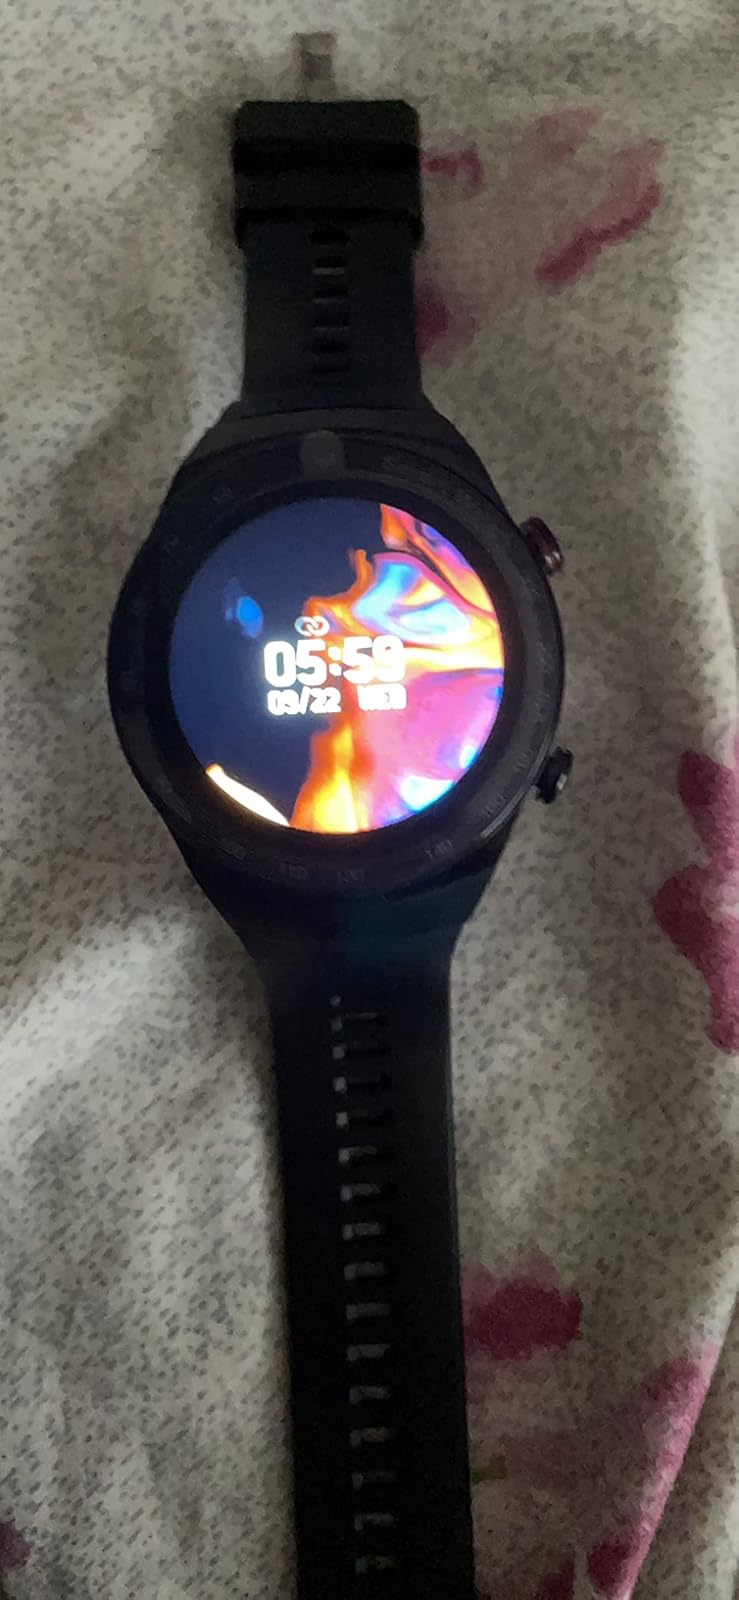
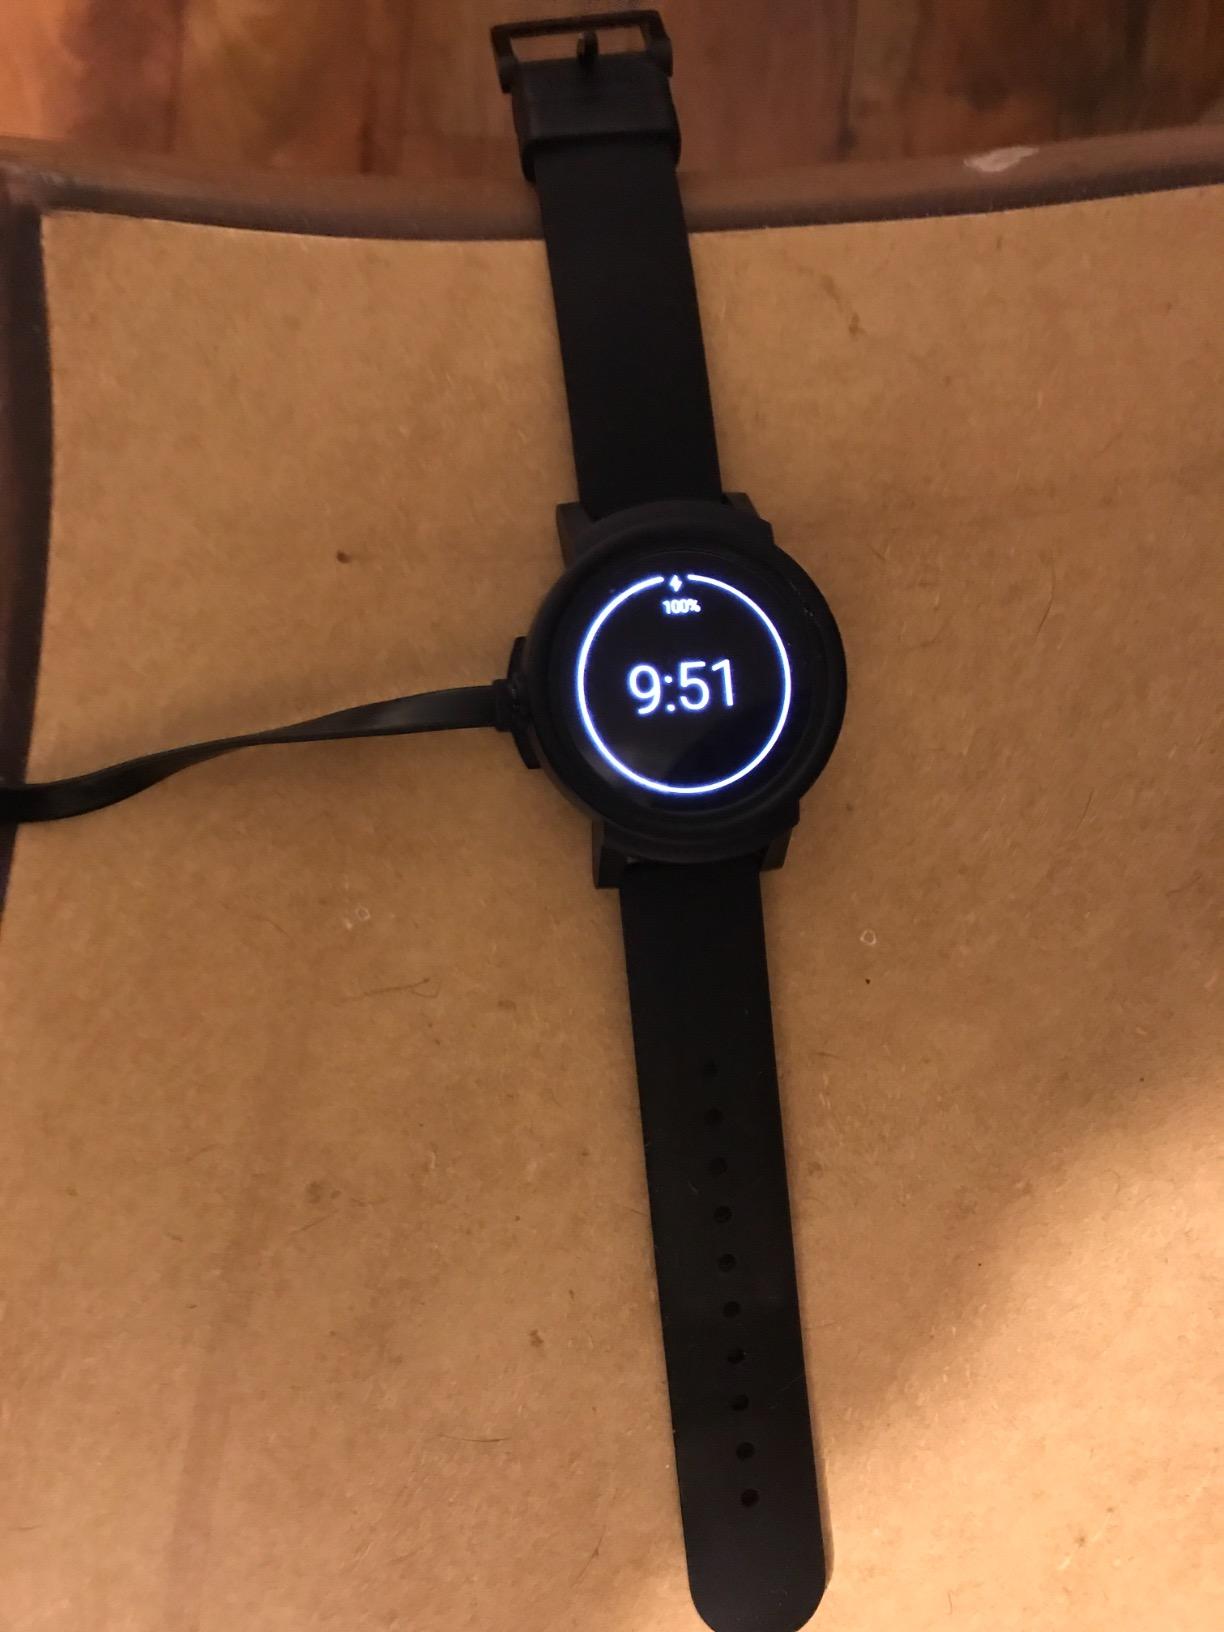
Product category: smartwatch
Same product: no